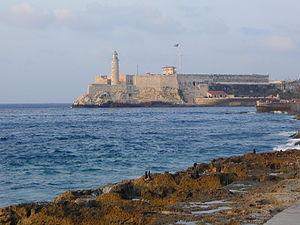
La bataille de La Havane est une bataille qui se déroule de mars à août 1762 dans le cadre de guerre de Sept Ans. Les forces britanniques assiègent et prennent la ville de La Havane, portant un sérieux coup à la marine espagnole. La ville sera finalement rendue aux Espagnols après le traité de Paris de 1763.